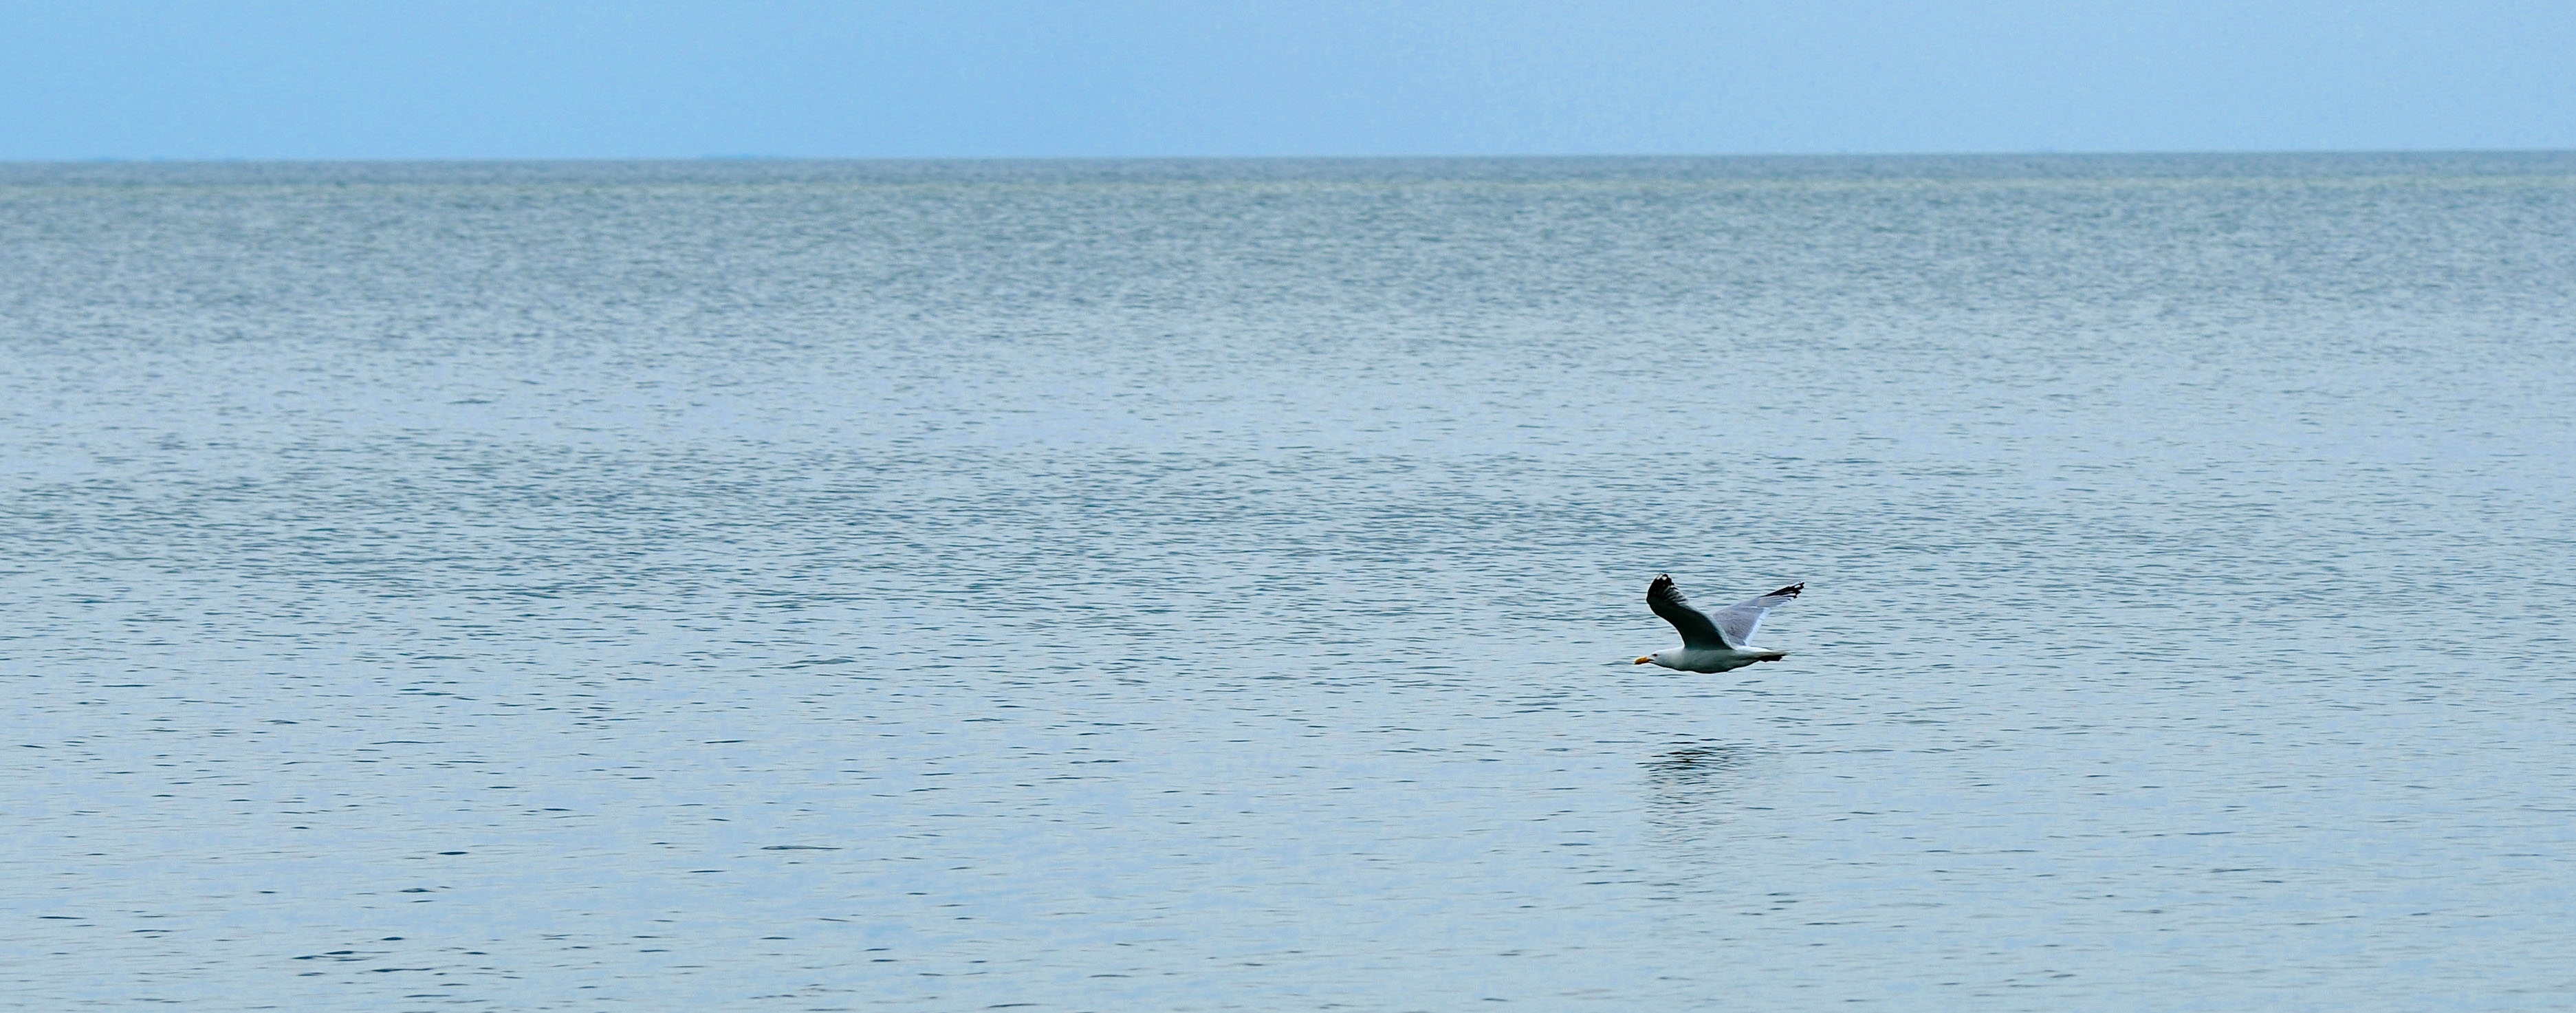
beach, sea, coast, water, ocean, bird, shore, wave, animal, flying, flight, outside